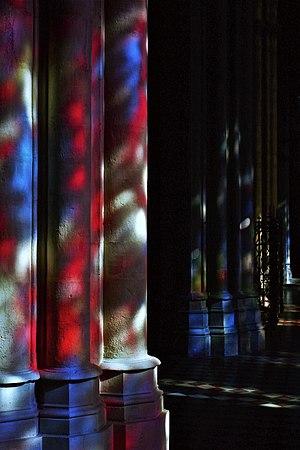
Bordeaux est une commune du Sud-Ouest de la France.